Bani, Pangasinan

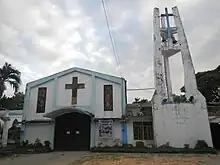
1762 Immaculate Conception of the Blessed Virgin Mary Parish Church facade

Roman Catholic population of Bani is 28,686 or 66.98% while the Philippine Independent Church (Aglipayan) population is 7,859 or 18.35%. Other churches include Bani United Methodist Church and Iglesia ni Cristo (Church of Christ) Lokal ng Bani, inter alia.